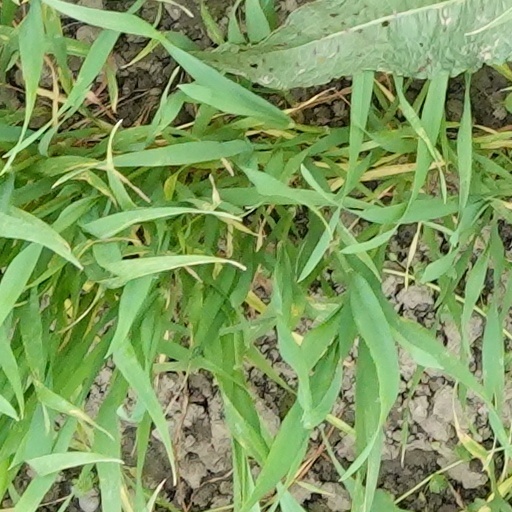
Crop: wheat